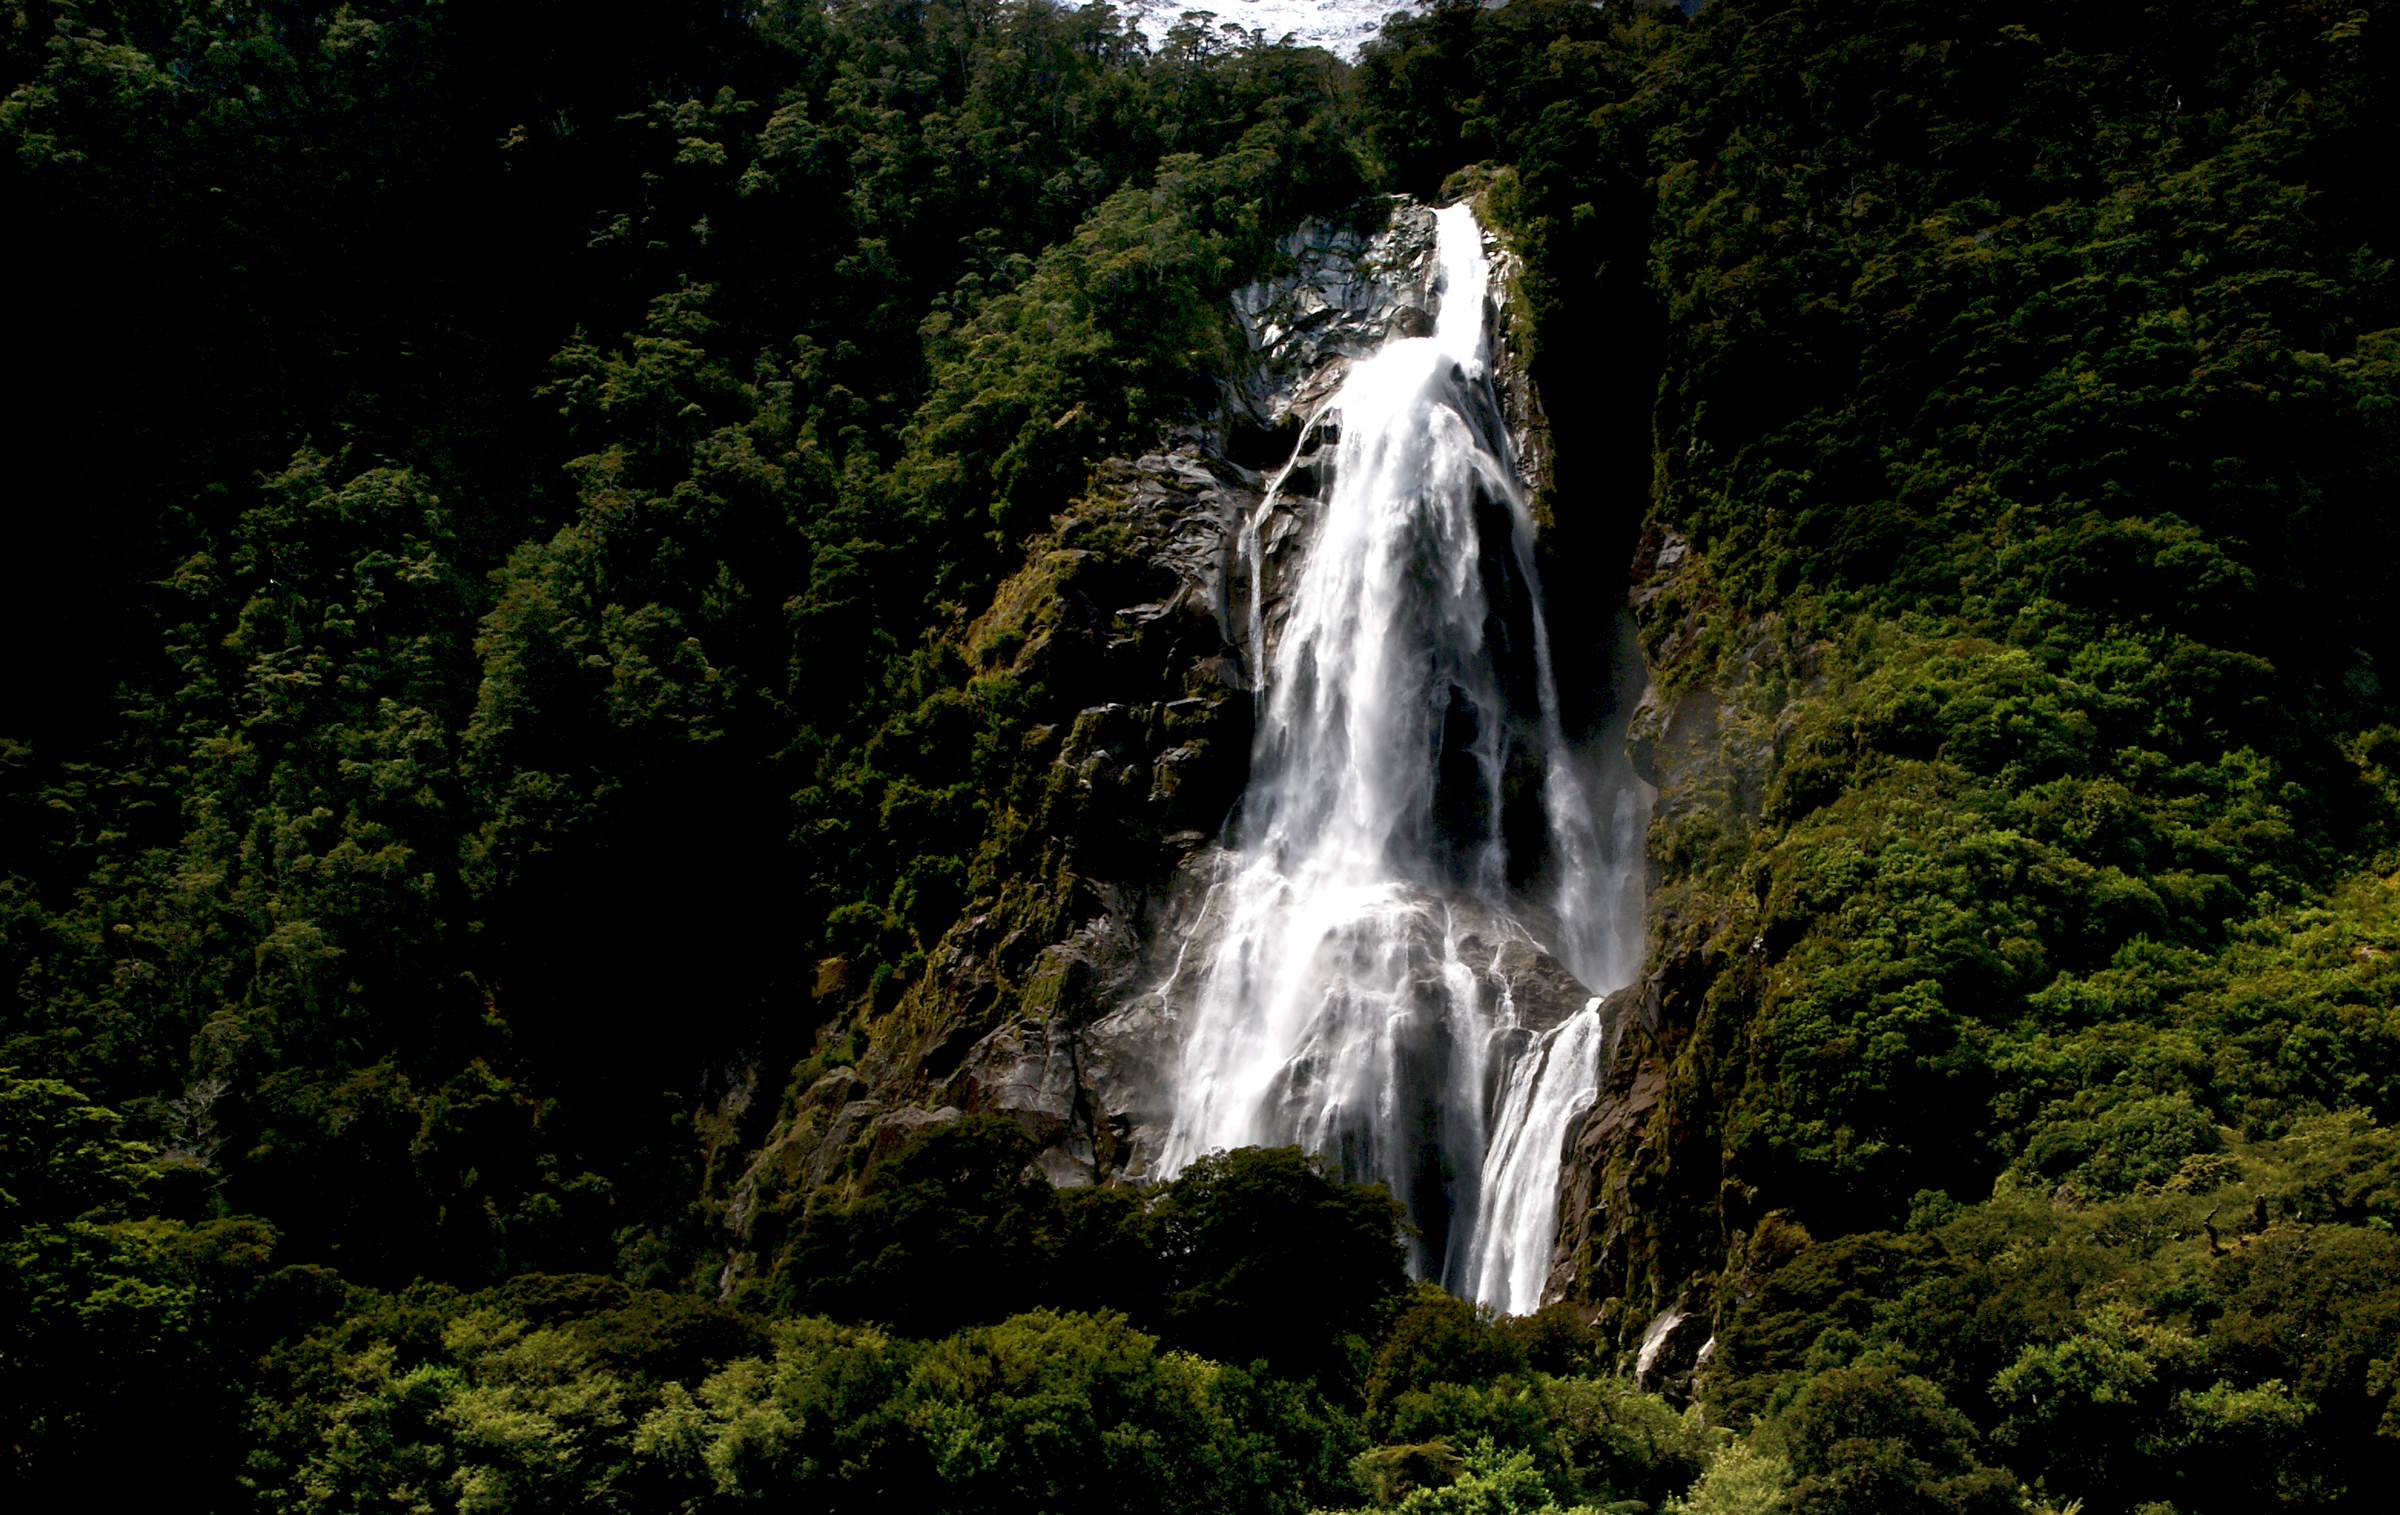
tree, water, nature, forest, waterfall, wildlife, stream, jungle, body of water, mountains, newzealand, rainforest, waterfalls, wasserfall, flickrelite, habitat, fiordland, fiordlandnationialpark, boatride, grandpacifictours, jucycruises, highcliffs, lunchcruise, worldheritagesite, bowenfalls, water feature